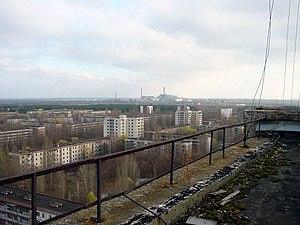
Time Will Crawl est une chanson écrite et interprétée par David Bowie. Elle a paru en avril 1987 sur l'album Never Let Me Down, puis en single au mois de juin de la même année.
Prypiat ou Pripiat est une ville fondée en 1970, en République socialiste soviétique d'Ukraine. Elle se trouve à 3 km de la centrale nucléaire de Tchernobyl et à une dizaine de kilomètres au nord de Tchernobyl. Elle est donc située dans la zone d'exclusion de 30 km mise en place autour de la centrale après la catastrophe nucléaire de 1986. Tout en conservant le statut de ville, elle est désormais une ville fantôme, inhabitée, tout comme les villages proches de Novochepelytchi, Kotcharivka et Kopatchi, situés à 7 km de Prypiat. Prypiat est de nos jours supervisée par le State Emergency Service of Ukraine.